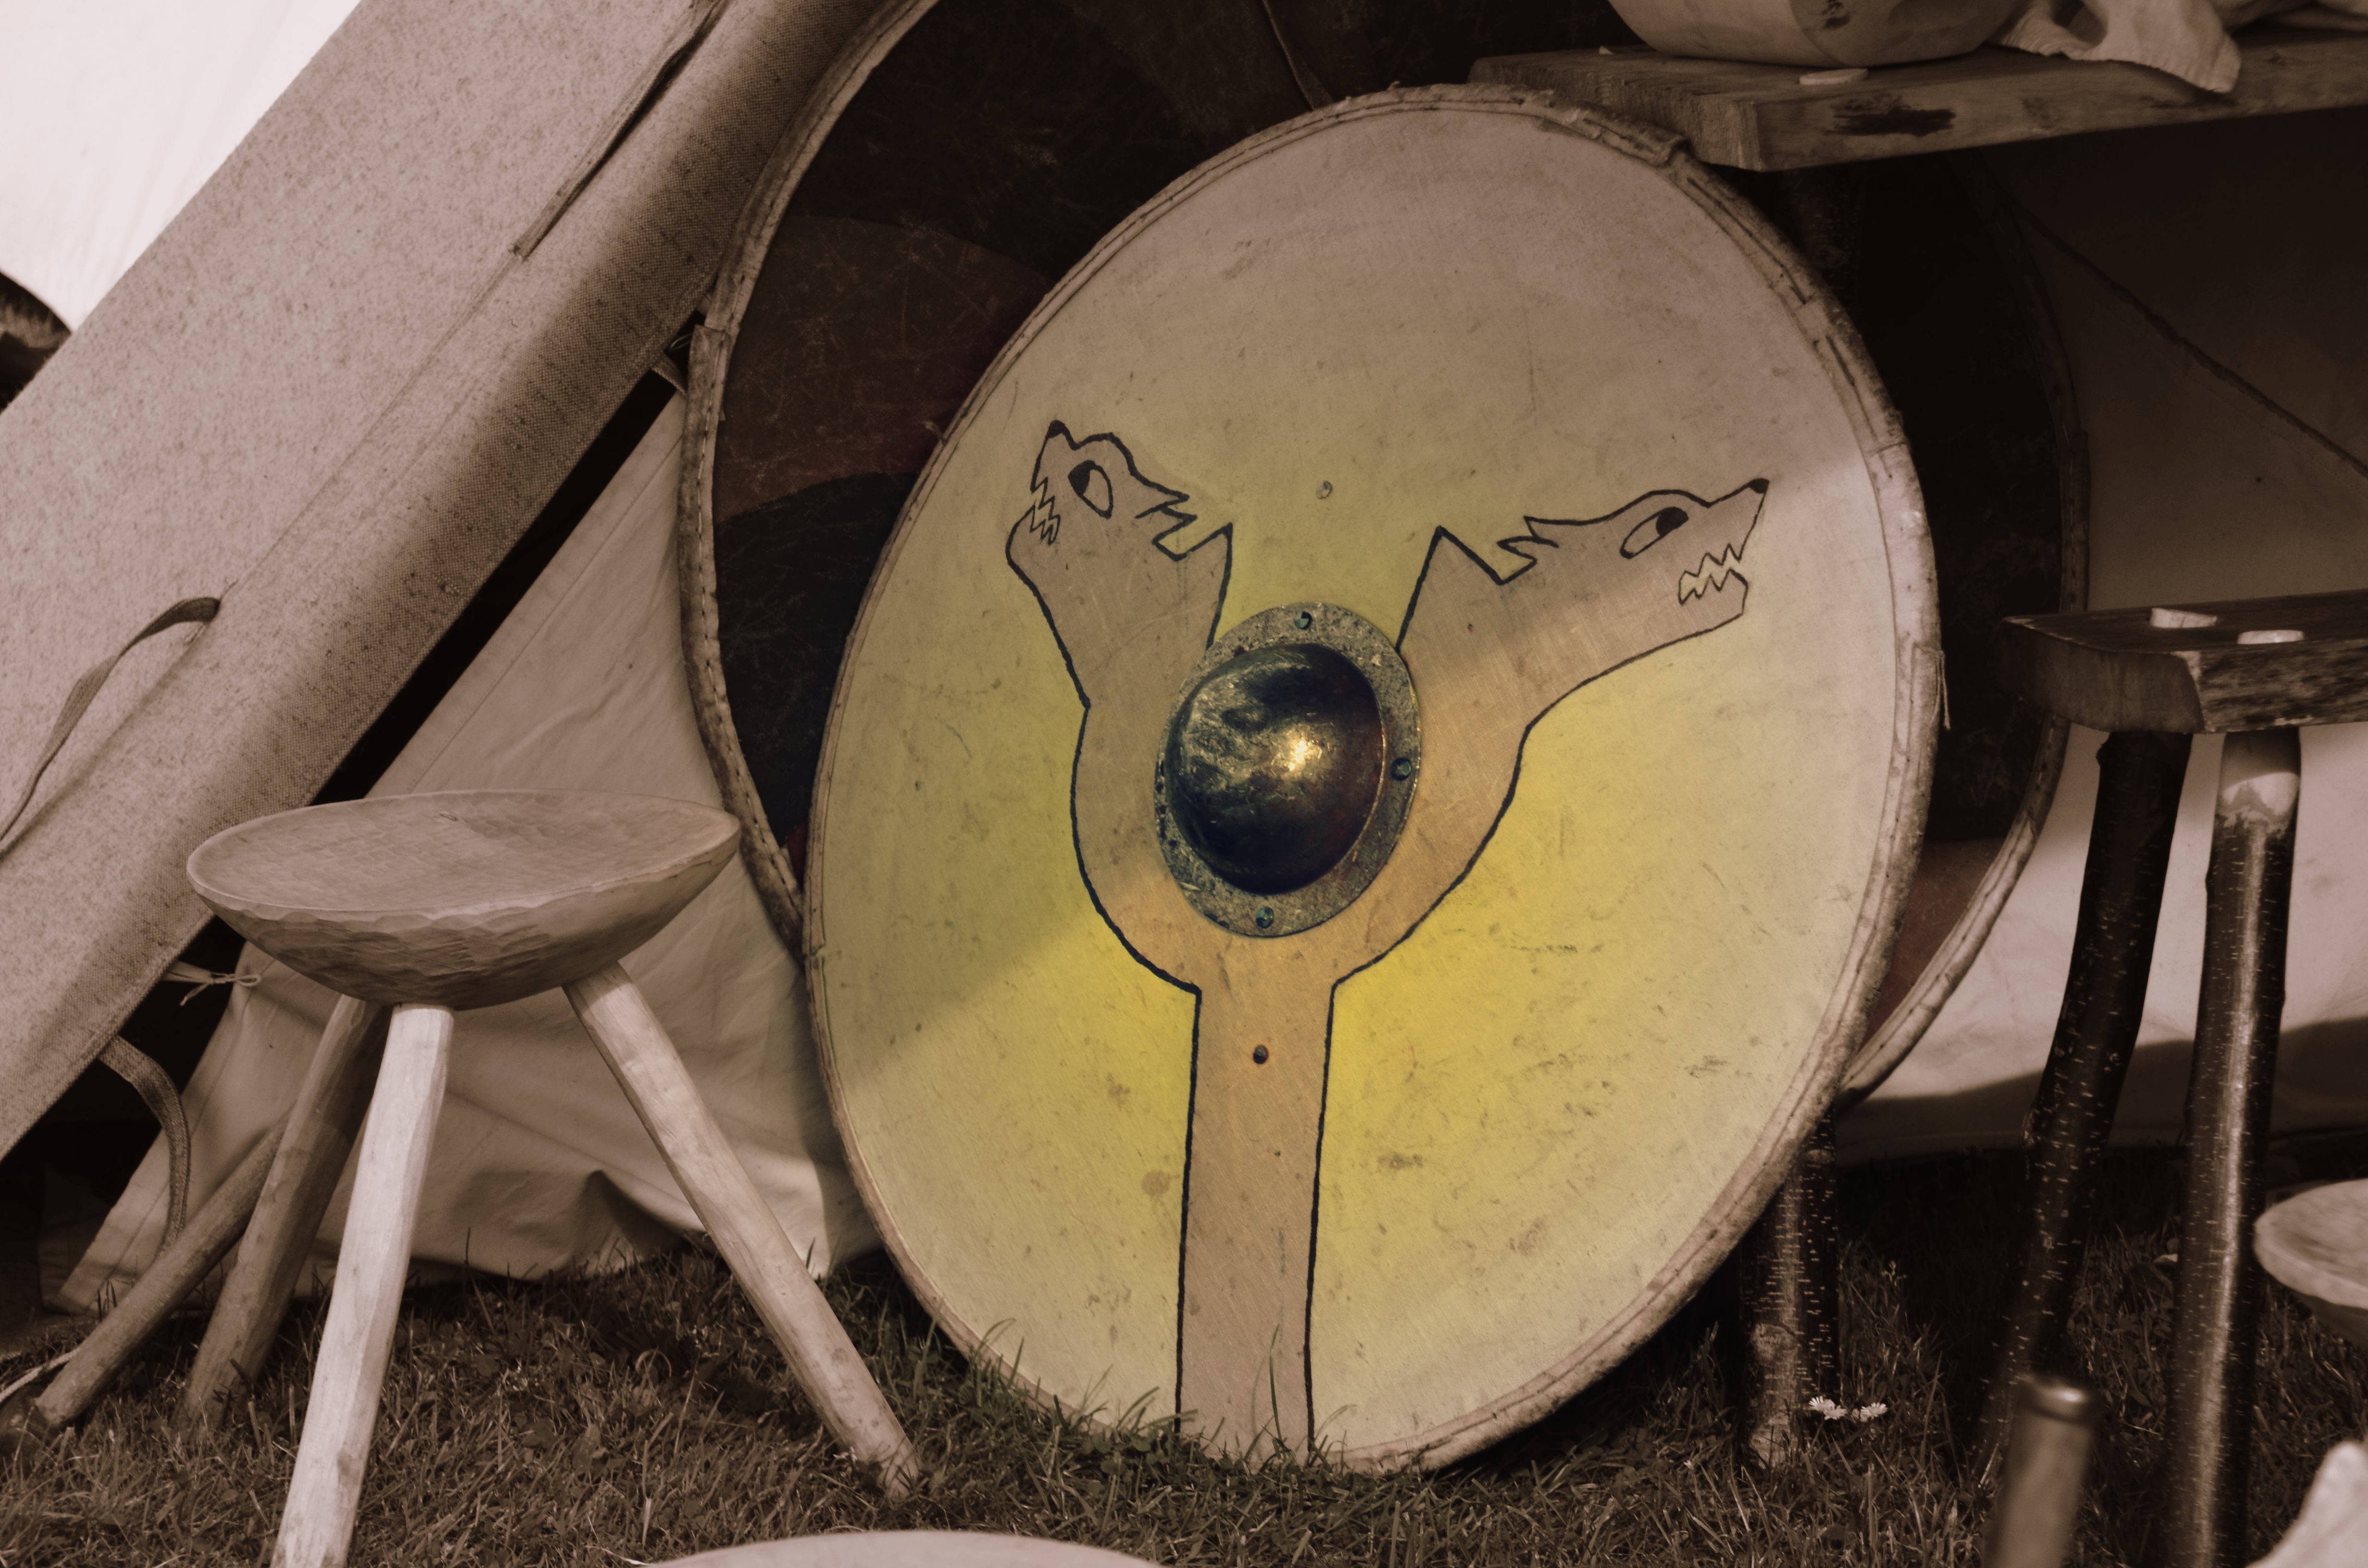
wood, wheel, color, sword, fight, art, shield, middle ages, viking